Jefferson Apartment Building (Niagara Falls, New York)

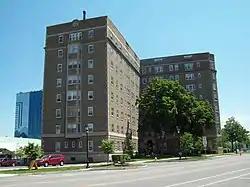
Jefferson Apartment Building, June 2009

Jefferson Apartment Building is a historic apartment building located at Niagara Falls in Niagara County, New York. It is an eight-story brick structure constructed in 1926 and is the city's sole example of a high rise, full service early 20th century apartment building designed for middle and upper income residents. Currently The Jefferson is still standing, fully renovated, and the premiere location for downtown living. You can visit the official website for leasing information.